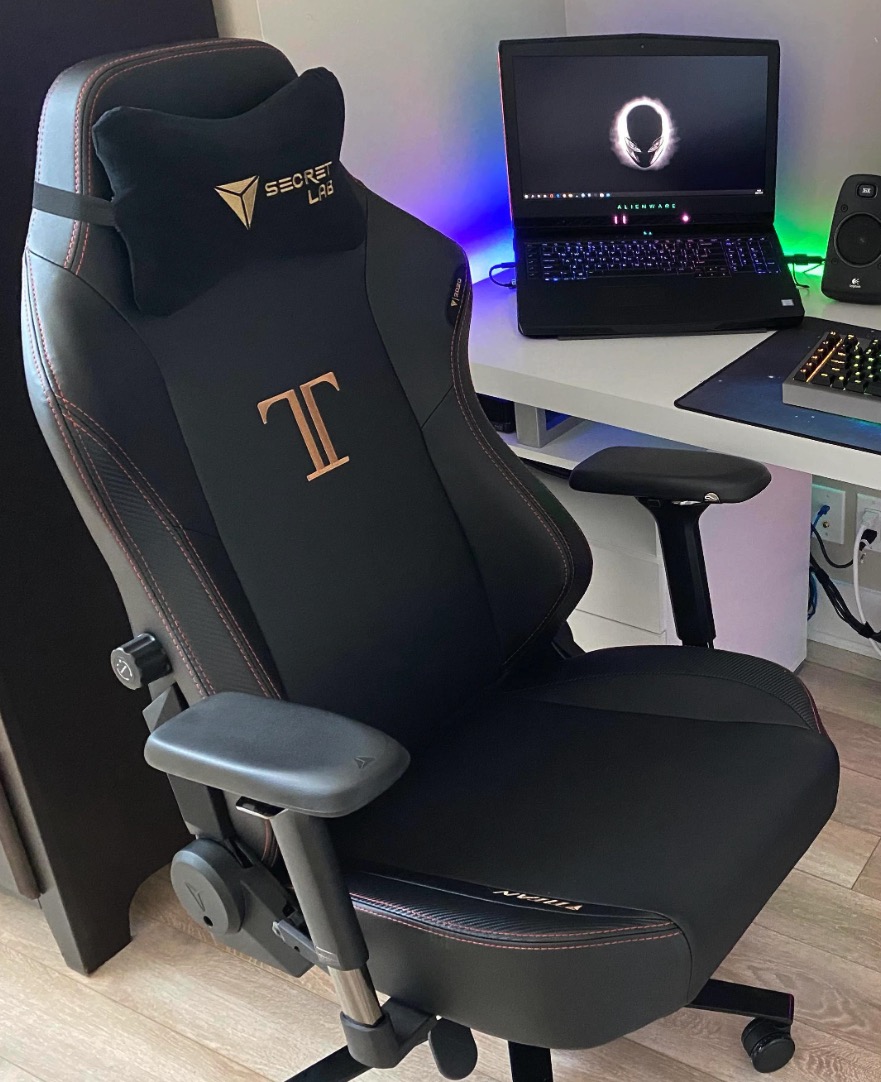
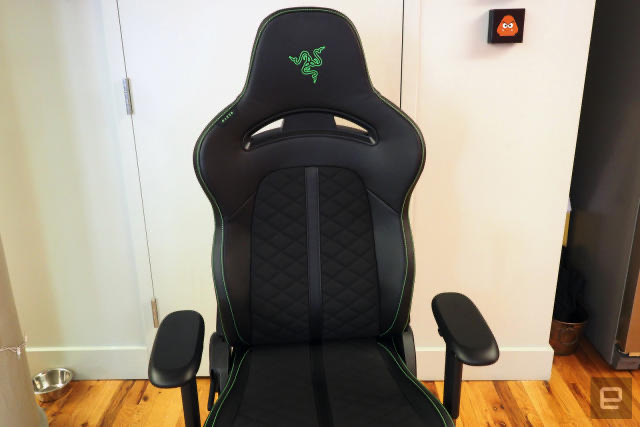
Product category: items_chair
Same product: no